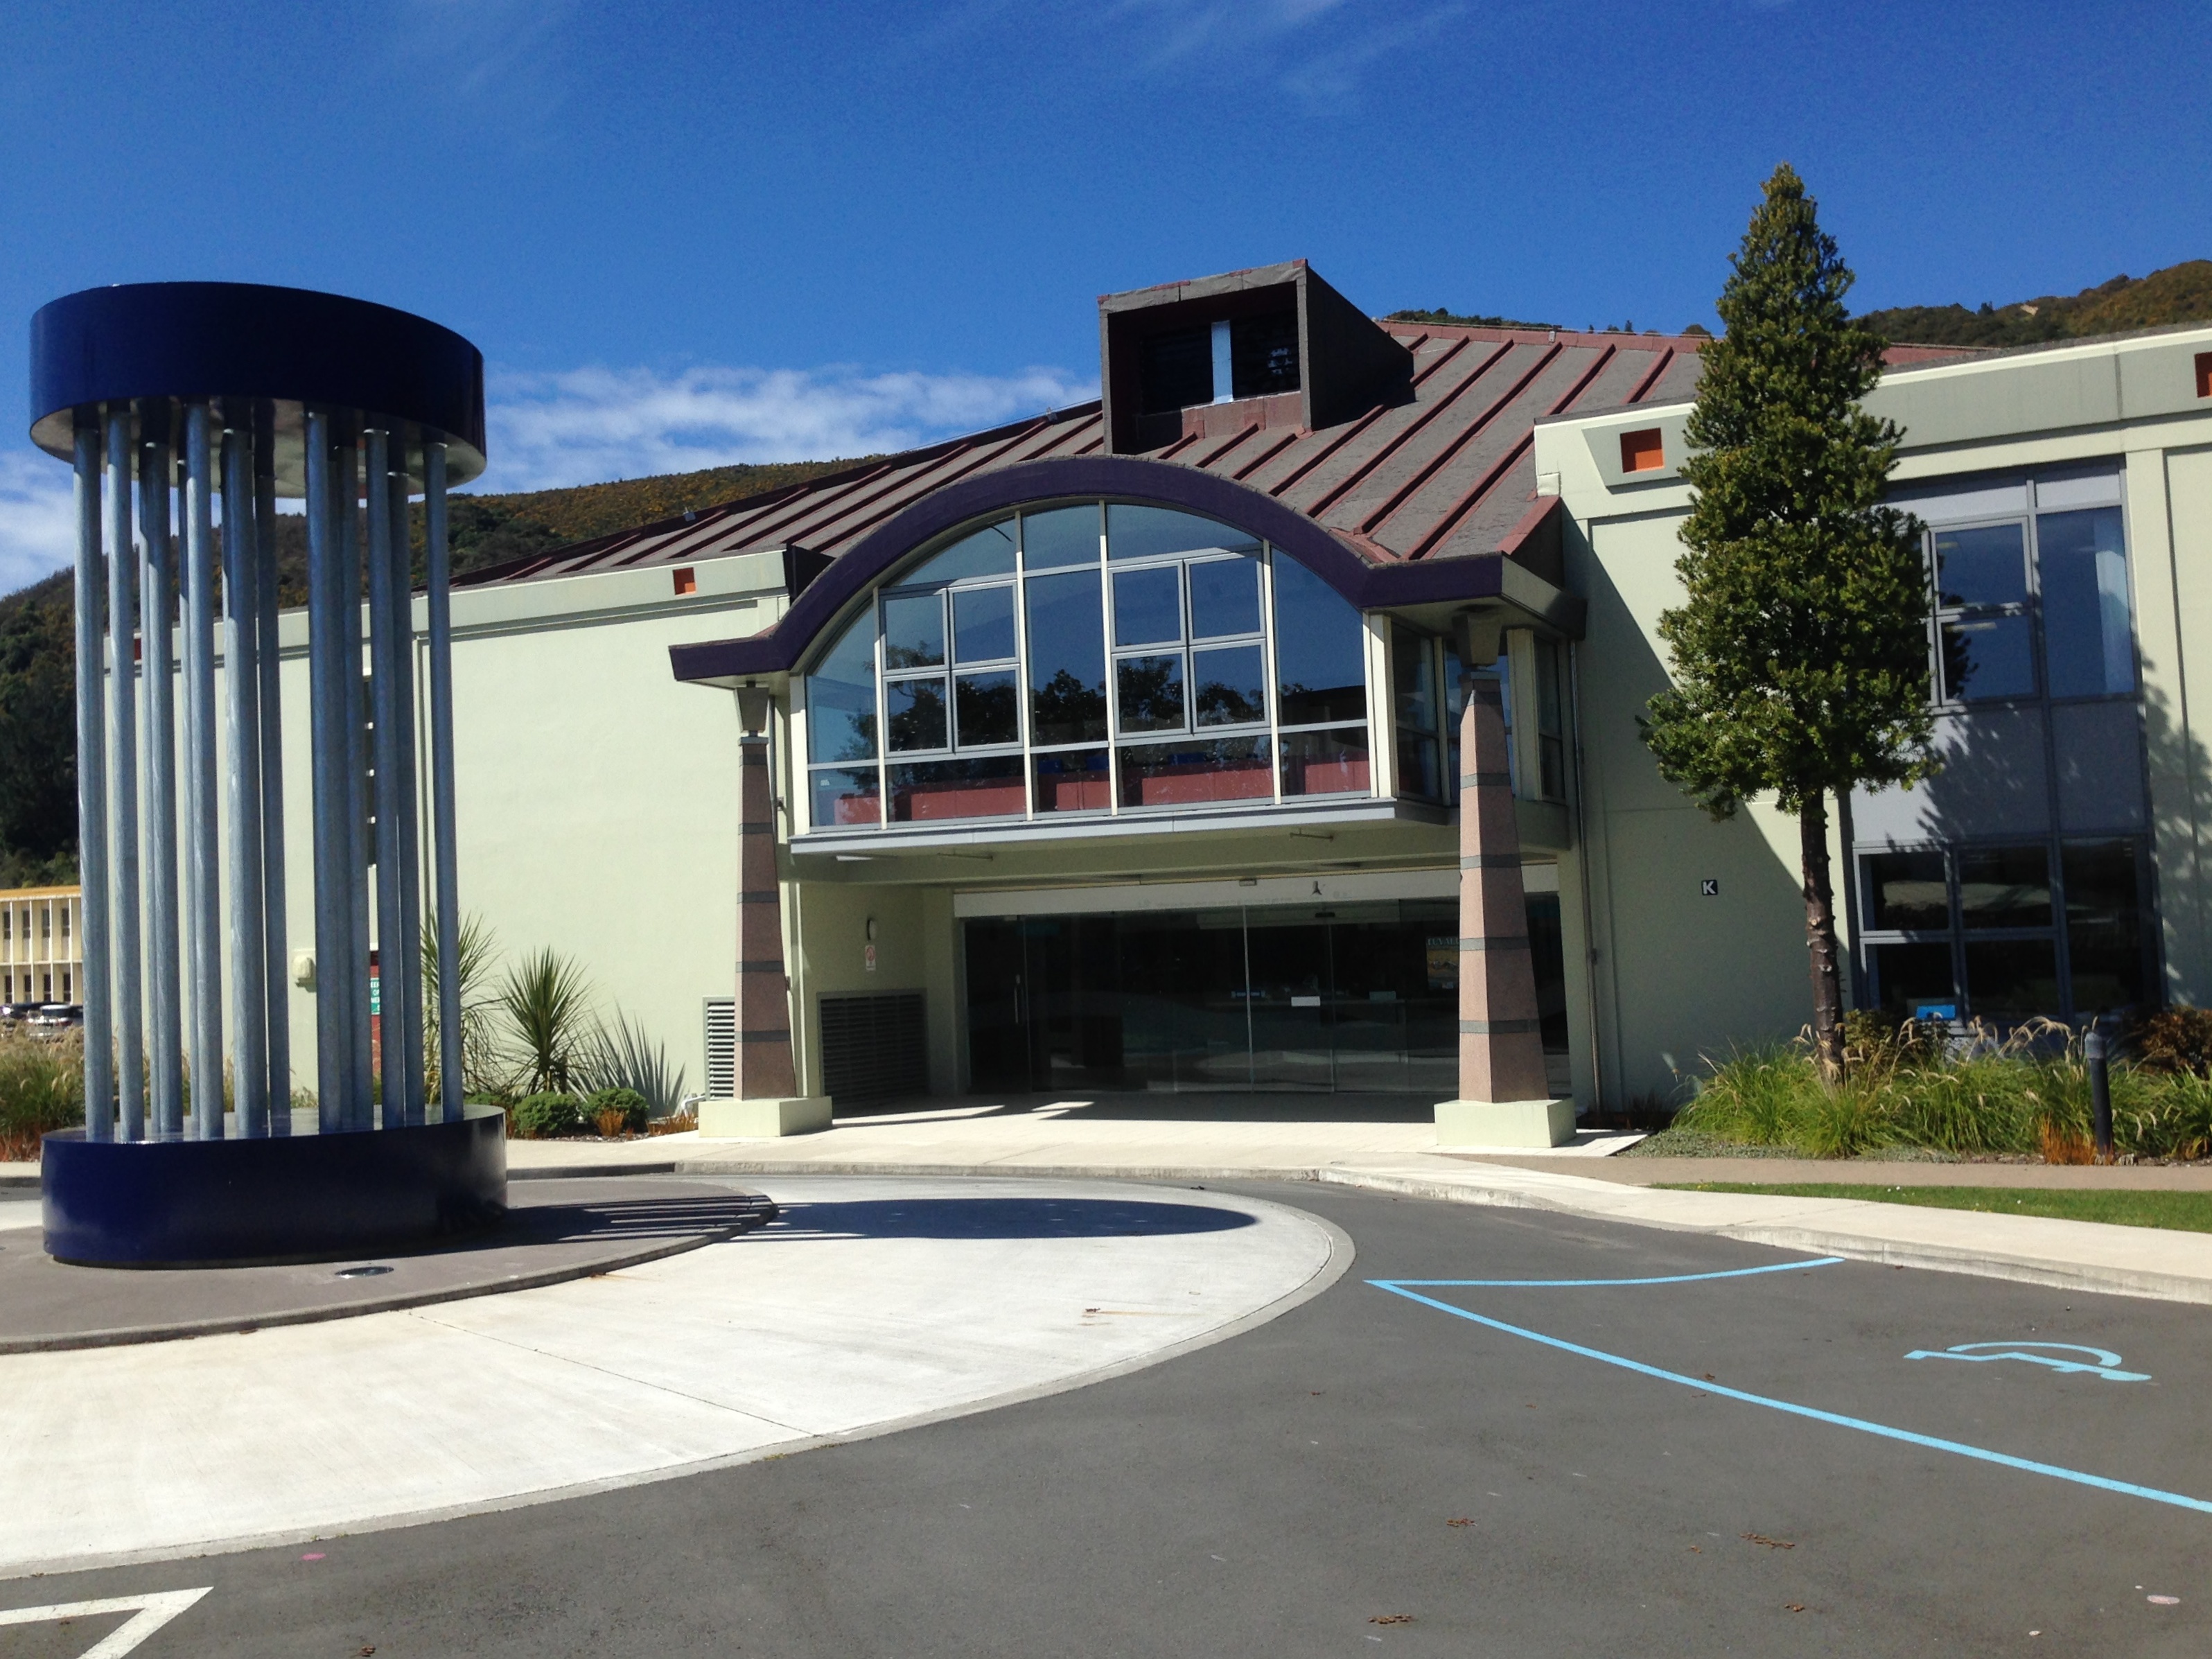
roof, building, home, suburb, facade, property, estate, real estate, residential area